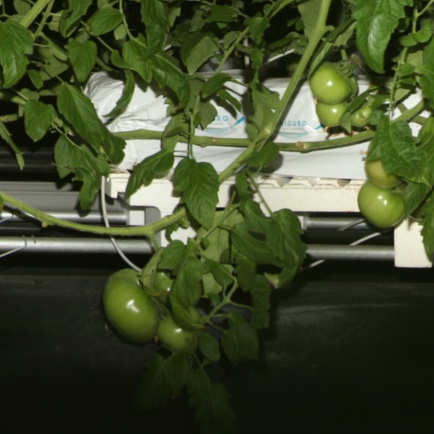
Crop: tomato